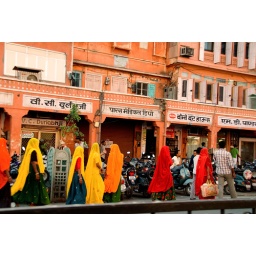
Bazaar in Jaipur. A lot of women with colorful attire visit the bazaar in groups.